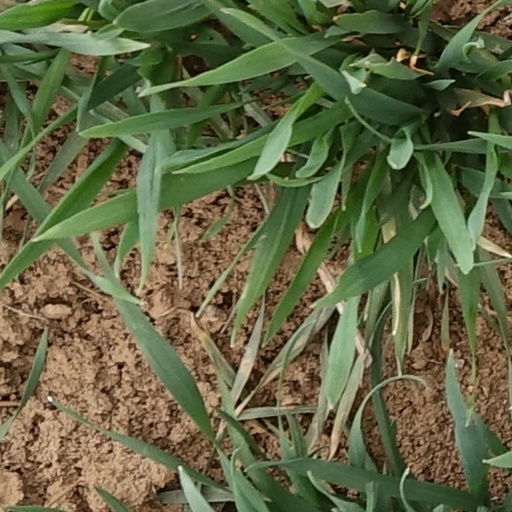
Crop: wheat